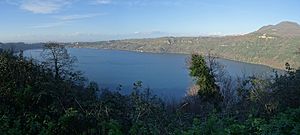
Albanosøen
Albanosøen
Albanosøen
Albanosøen eller Albanersøen er en lille kratersø i Albanerbjergene i Lazio i Italien, omkring 25 km sydøst for Rom. På en høj over indsøen ligger Castel Gandolfo, hvor paven har en villa.